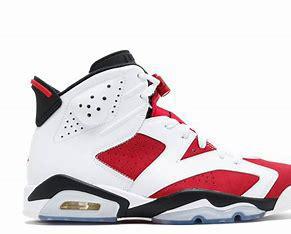
Brand: Nike
Model: Air Jordan 6